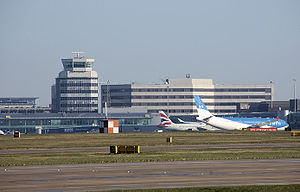
Manchester Airport / Trafikstatistik
Kontroltårnet i Manchester Airport.
Manchester Airport, er en international lufthavn 15 km fra centrum af Manchester i Storbritannien. Lufthavnen blev indviet i 1938 under navnet Ringway Airport. Under 2. verdenskrig brugte Royal Air Force stedet og kaldte det RAF Ringway. Fra 1975 til 1986 blev lufthavnen kaldt Manchester International Airport. Området er placeret i mellem Cheshire og Greater Manchester.